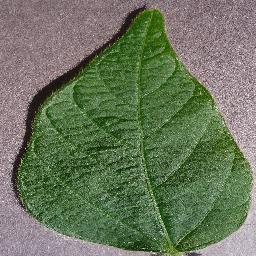
Label: Soybean___healthy